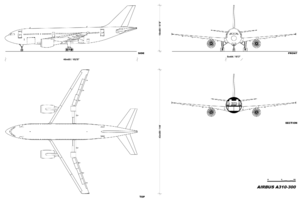
Planche de géométrie descriptive pour l'A310-300. Côté, dessus, face, coupe.
L'Airbus A310 est un modèle d'avion de ligne long courrier biréacteur à fuselage large construit par Airbus de 1982 à 1998 sur la base de l'Airbus A300. Il est similaire au Boeing 767.